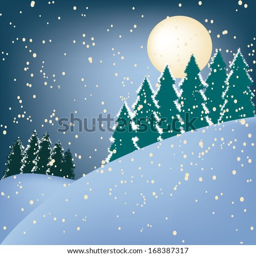
... in the winter night big moon